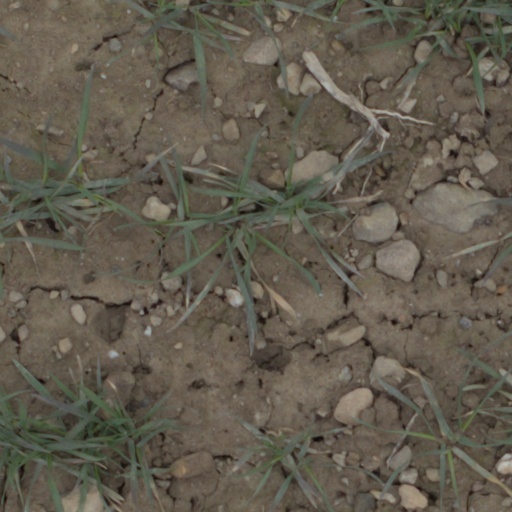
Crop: wheat